Corey Clark

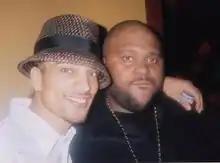
Clark with Ruben Studdard in 2007.

During the "American Idol" competition, "The Smoking Gun" revealed that Clark had been arrested at his Topeka, Kansas home on October 12, 2002, after neighbors called police after hearing a commotion within the residence, including a girl yelling. Police arrived and questioned Clark and his 15-year-old sister Alysha, after which Clark became confrontational with the officers. Clark alleges police misconduct in handling the matter, asserting that he was beaten by the officers, who ultimately wrestled Clark to the pavement and handcuffed him behind his back. After managing to get his handcuffed hands in front of him in the squad car, he was shown a taser and warned he would be shot with it if he continued to resist, at which point he relented. He was charged with misdemeanor battery on four police officers and his sister, and endangering the welfare of a child. However both Clark and his sister Alysha have denied that he ever hit her, and Alysha echoed her brother's account of the way the situation transpired.